Smiley face curve

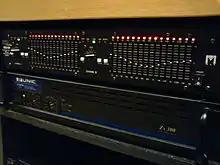
A stereo 15-band equalizer showing modest smiley face curves

Some concert sound mixers employ the smiley face curve as a tool to help them gain initial control of a sound system. Even with recorded sound, the smiley face curve has its backers. Will Shapland of Floating Earth location recorders said in 2004 that his basic mixing technique for the recordings of the Isle of Wight Festival was to use "a bit of a 'smiley-face' EQ curve on the output" until he got a handle on a new band's mix, at which point he said "your balance comes together and you don't really need it."